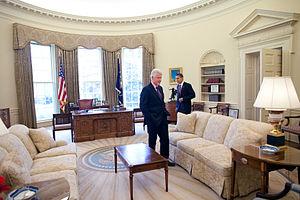
Le président Barack Obama recevant l'ancien président Bill Clinton dans le bureau ovale